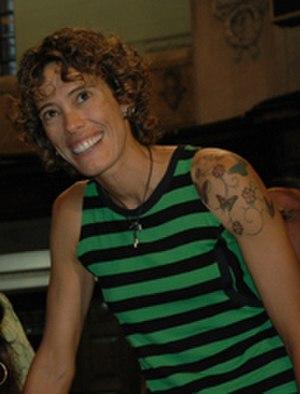
100 Women est une série multi-formats créée en 2013 par la BBC. La série concerne le rôle des femmes au XXIᵉ siècle et inclut des événements à Londres et à Mexico. Après la publication de la liste, l'émission, intitulée BBC's Women Season, est diffusée pendant trois semaines, pendant lesquelles la BBC propose également des rapports en ligne, des débats et des articles sur les femmes. Les femmes du monde entier sont encouragées à participer sur Twitter, en commentant la liste, ainsi que les entretiens et les débats qui suivent sa publication. Une nouvelle liste de lauréates est publiée chaque année depuis 2013.
Adriana Brandão Behar, née le 14 février 1969 à Rio de Janeiro, est une joueuse de beach-volley brésilienne, double médaillée olympique et double championne du monde de sa discipline.